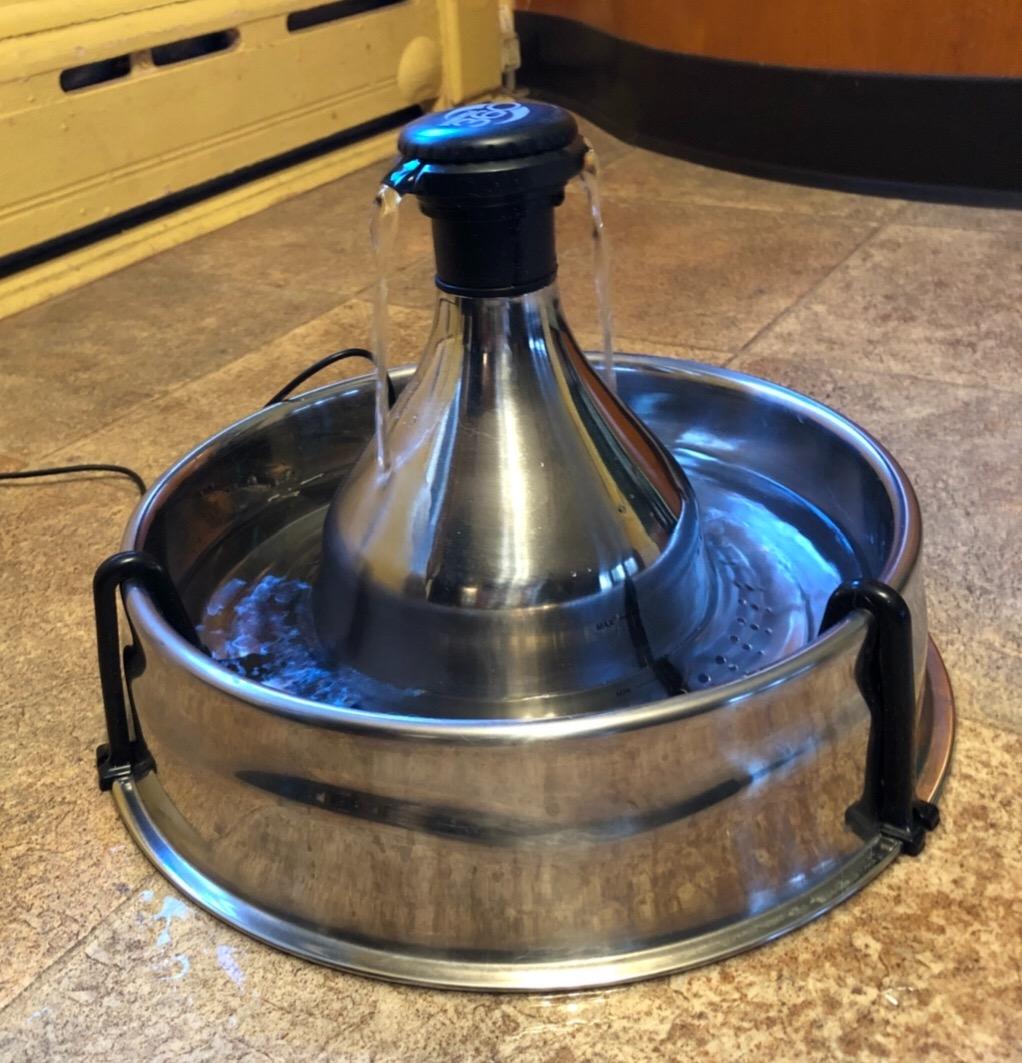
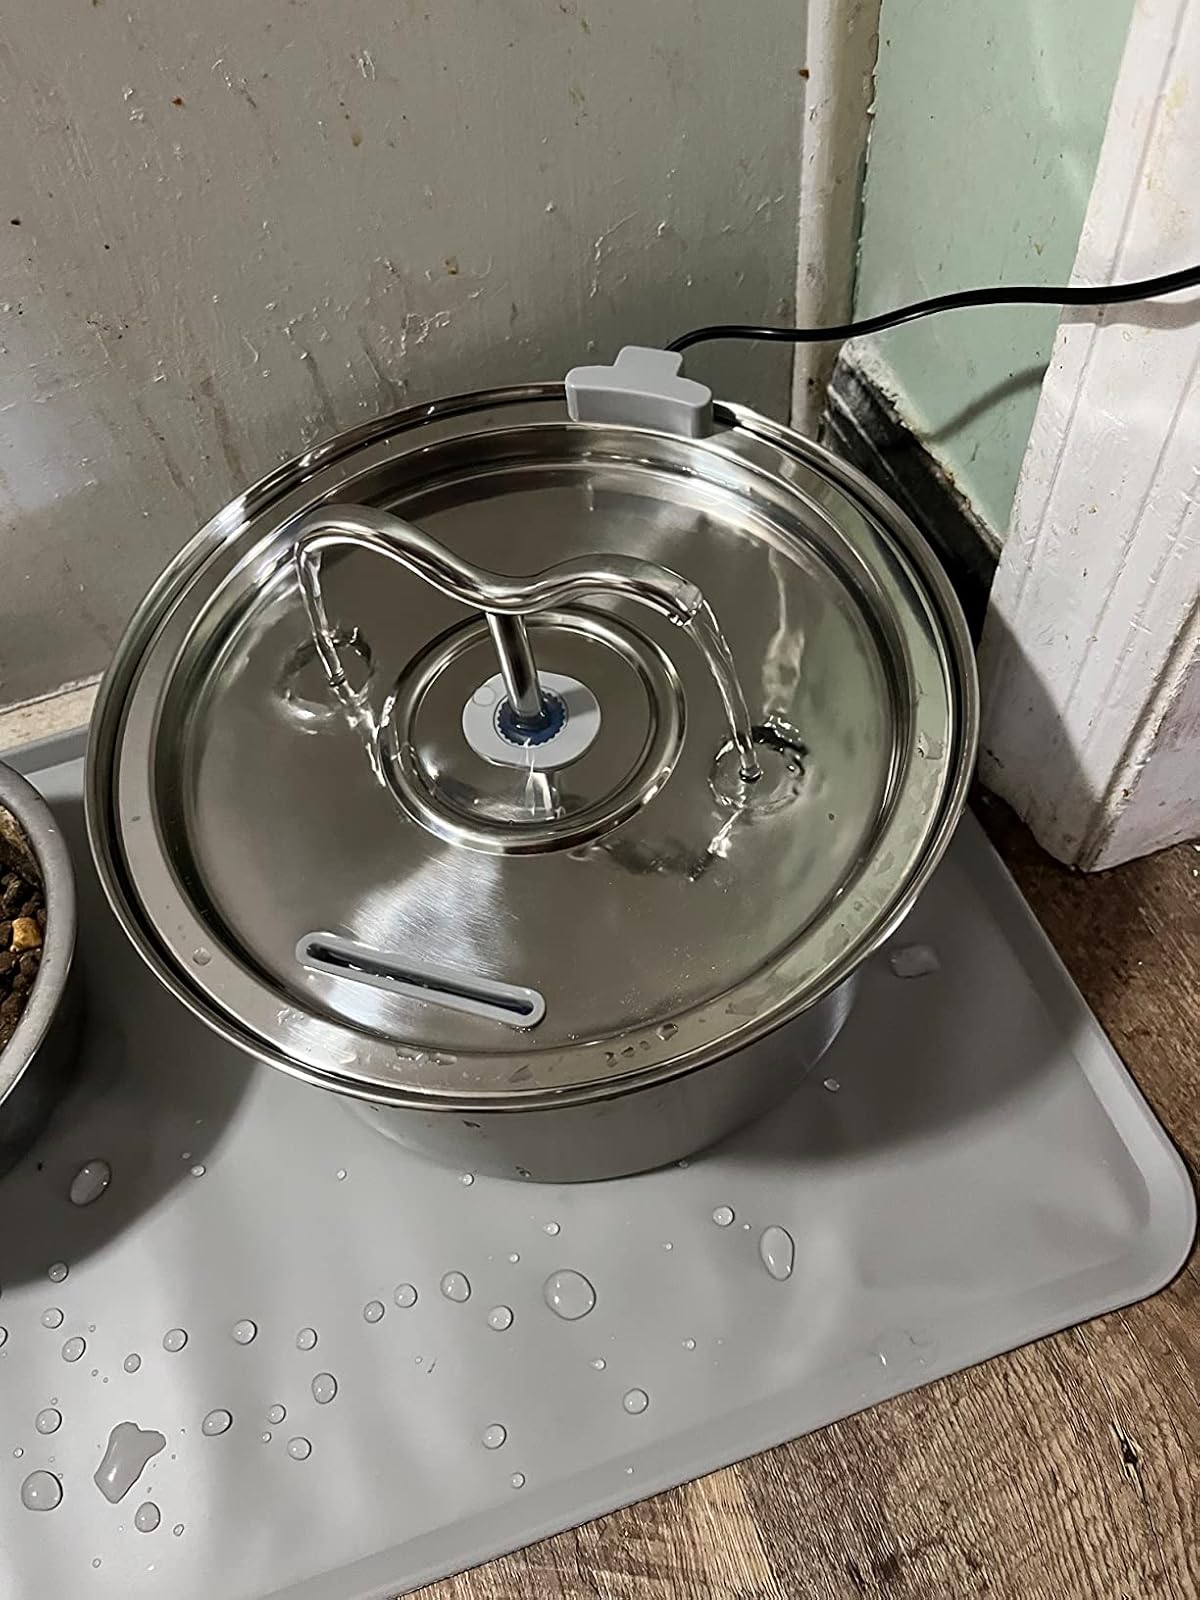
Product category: items_bowl
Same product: no